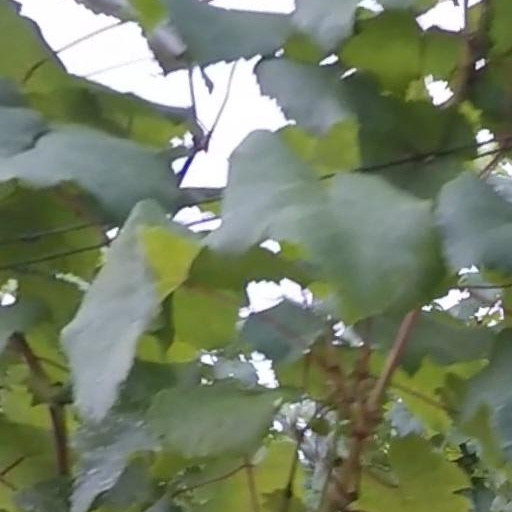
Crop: grape